Étienne Deprez-Crassier

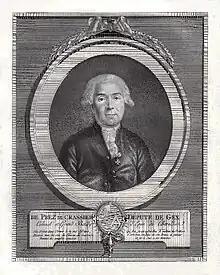
Étienne Deprez-Crassier

Jean Étienne Philibert de Prez de Crassier or Étienne Desprez-Crassier (18 January 1733 – 6 July 1803) was a French political and military leader in the early years of the French Revolutionary Wars. Despite being from the minor nobility, he entered the French Royal Army as a cadet at the age of 12 because of his family's poverty. He fought in the War of the Austrian Succession and the Seven Years' War, becoming a colonel in 1785 and retiring two years later. Voltaire lent him the money needed to recover the Deprez family property. He was elected to the Estates General as a nobleman in 1789. After being promoted to lieutenant general he led a division at Valmy in 1792. He became commander of the "Army of the Rhine" and "Army of the Western Pyrenees". Imprisoned during the Reign of Terror, he was released and restored to his former rank but retired in 1796.